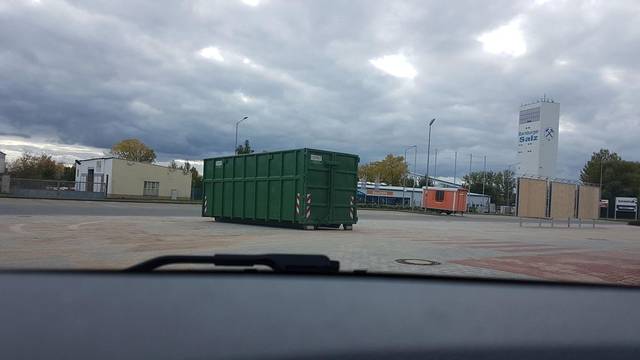
Region: Germany
Coordinates: 51.777, 11.736